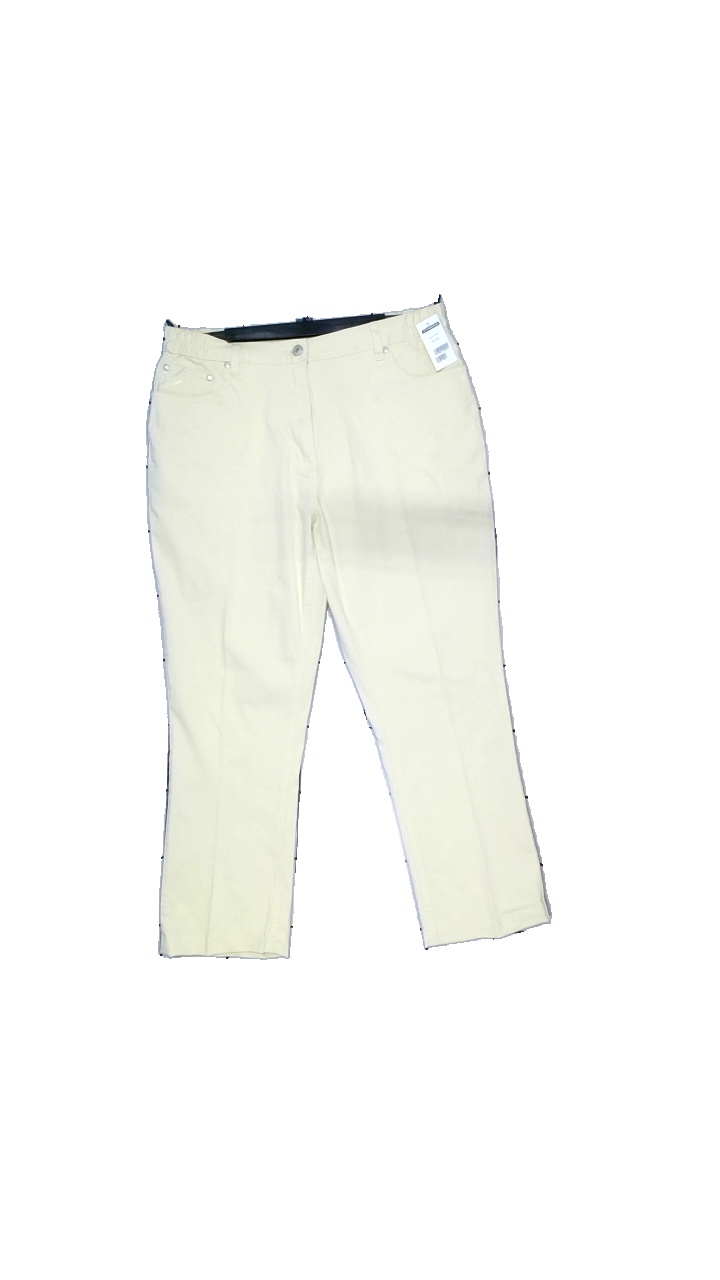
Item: Trousers (Ladies)
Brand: Cellbes
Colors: Yellow
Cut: Regular
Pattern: Glitter
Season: Summer
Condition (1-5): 3
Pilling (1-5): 3
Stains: Minor
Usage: Reuse
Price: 50-100